Tax noncompliance

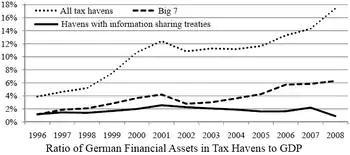
Havens in countries with tax information sharing allowing for compliance enforcement declined in the 2000s. The Big 7 are Hong Kong, Ireland, Lebanon, Liberia, Panama, Singapore, and Switzerland.

The use of the terms tax avoidance and tax evasion can vary depending on the jurisdiction. In general, "evasion" applies to illegal actions and "avoidance" to actions within the law. The term "mitigation" is also used in some jurisdictions to further distinguish actions within the original purpose of the relevant provision from those actions that are within the letter of the law, but do not achieve its purpose. All pursue the same immediate goal, minimising the amount paid.